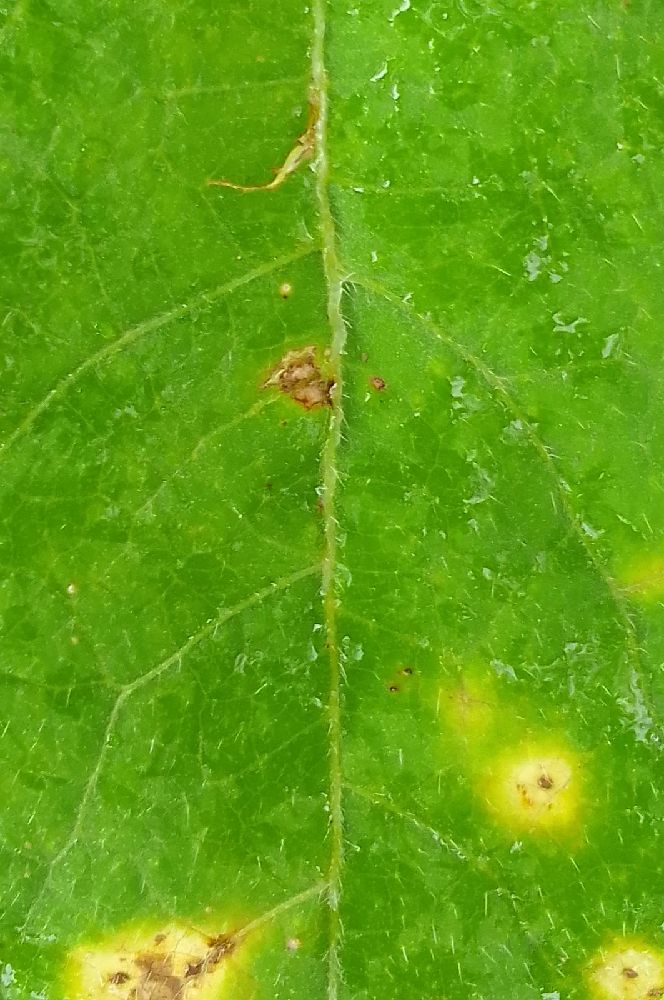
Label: rust